Lotus E20

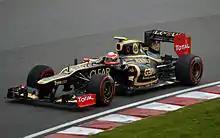
Romain Grosjean finished on the podium in Canada.

The Bahrain Grand Prix represented a breakthrough for the team, with both Räikkönen and Grosjean finishing the race on the podium behind race winner Sebastian Vettel. Both drivers had challenged Vettel for the lead over the course of the race, and while neither managed to catch the reigning World Champion, it was an encouraging sign for team, and one that they would back up at the next race in Spain, with Räikkönen scoring his second consecutive podium after attempting a daring strategy in which he tried to force race winner Pastor Maldonado and Fernando Alonso to drive beyond the life expectancy of their tyres. Räikkönen ran out of laps before Maldonado and Alonso ran out of grip, and the 2007 World Champion finished third, with Grosjean fourth.